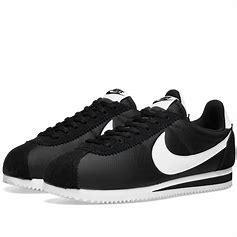
Brand: Nike
Model: Classic Cortez Nylon